Phubbing

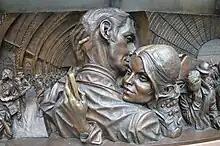
Detail of Paul Day's 2007 sculpture "The Meeting Place", showing a woman looking at her mobile phone while in an embrace

Phubbing refers to the act of ignoring one’s immediate social interactions in favor of engaging with a smartphone, making it a prevalent behavior in today's digital age. While it is frequently associated with the concept of fear of missing out (FOMO), the current body of research presents conflicting evidence regarding the strength and consistency of this relationship. In May 2012, as part of a linguistic experiment by "Macquarie Dictionary", the advertising agency behind the campaign, McCann, had invited a number of lexicographers, authors, and poets to coin a neologism to describe the behavior. The word "phubbing," a portmanteau of "phone" and "snubbing", was first described by McCann Group Account Director Adrian Mills, who was working with David Astle. The term has appeared in media around the world and was popularized by the Stop Phubbing campaign created by McCann.